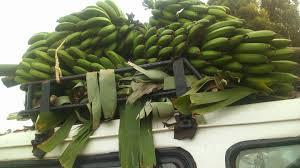
Mikungu mikubwa ya ndizi mbichi yenye rangi ya kijani kimepakiwa kwenye paa la gari nyeupe. Zimefungwa kwenye raki ya chuma. Majani ya ndizi yamefunga chini ya mikungu hio. Gari ni jeupe na sehemu ndogo ya dirisha lake linaonekana.